Answer in natural language. Which point is closer to the camera taking this photo, point A  or point B? Choose between the following options: B or A
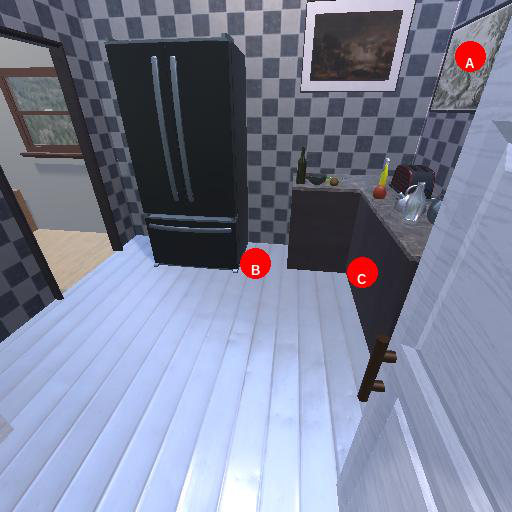
<answer>B</answer>